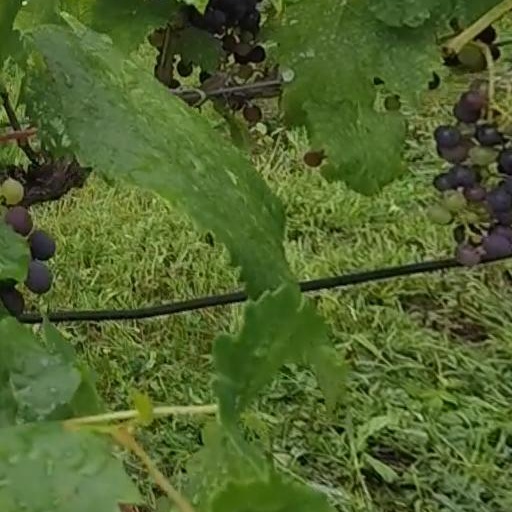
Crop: grape